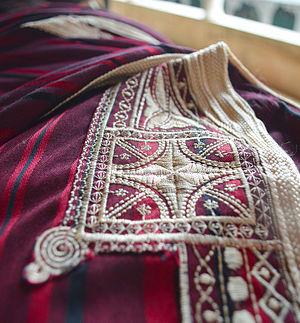
Détails d'une Jebba Tunisienne de couleur bordeaux. This is an image of Cultural Fashion or Adornment from Tunisia